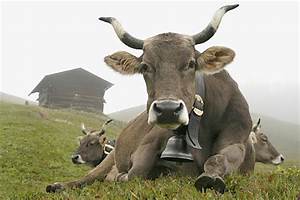
Label: mucca